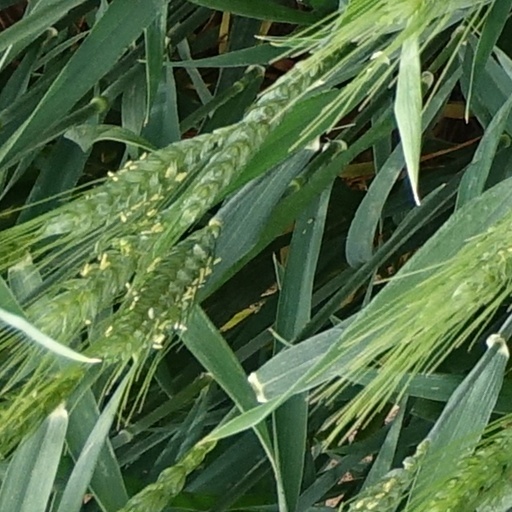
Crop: wheat